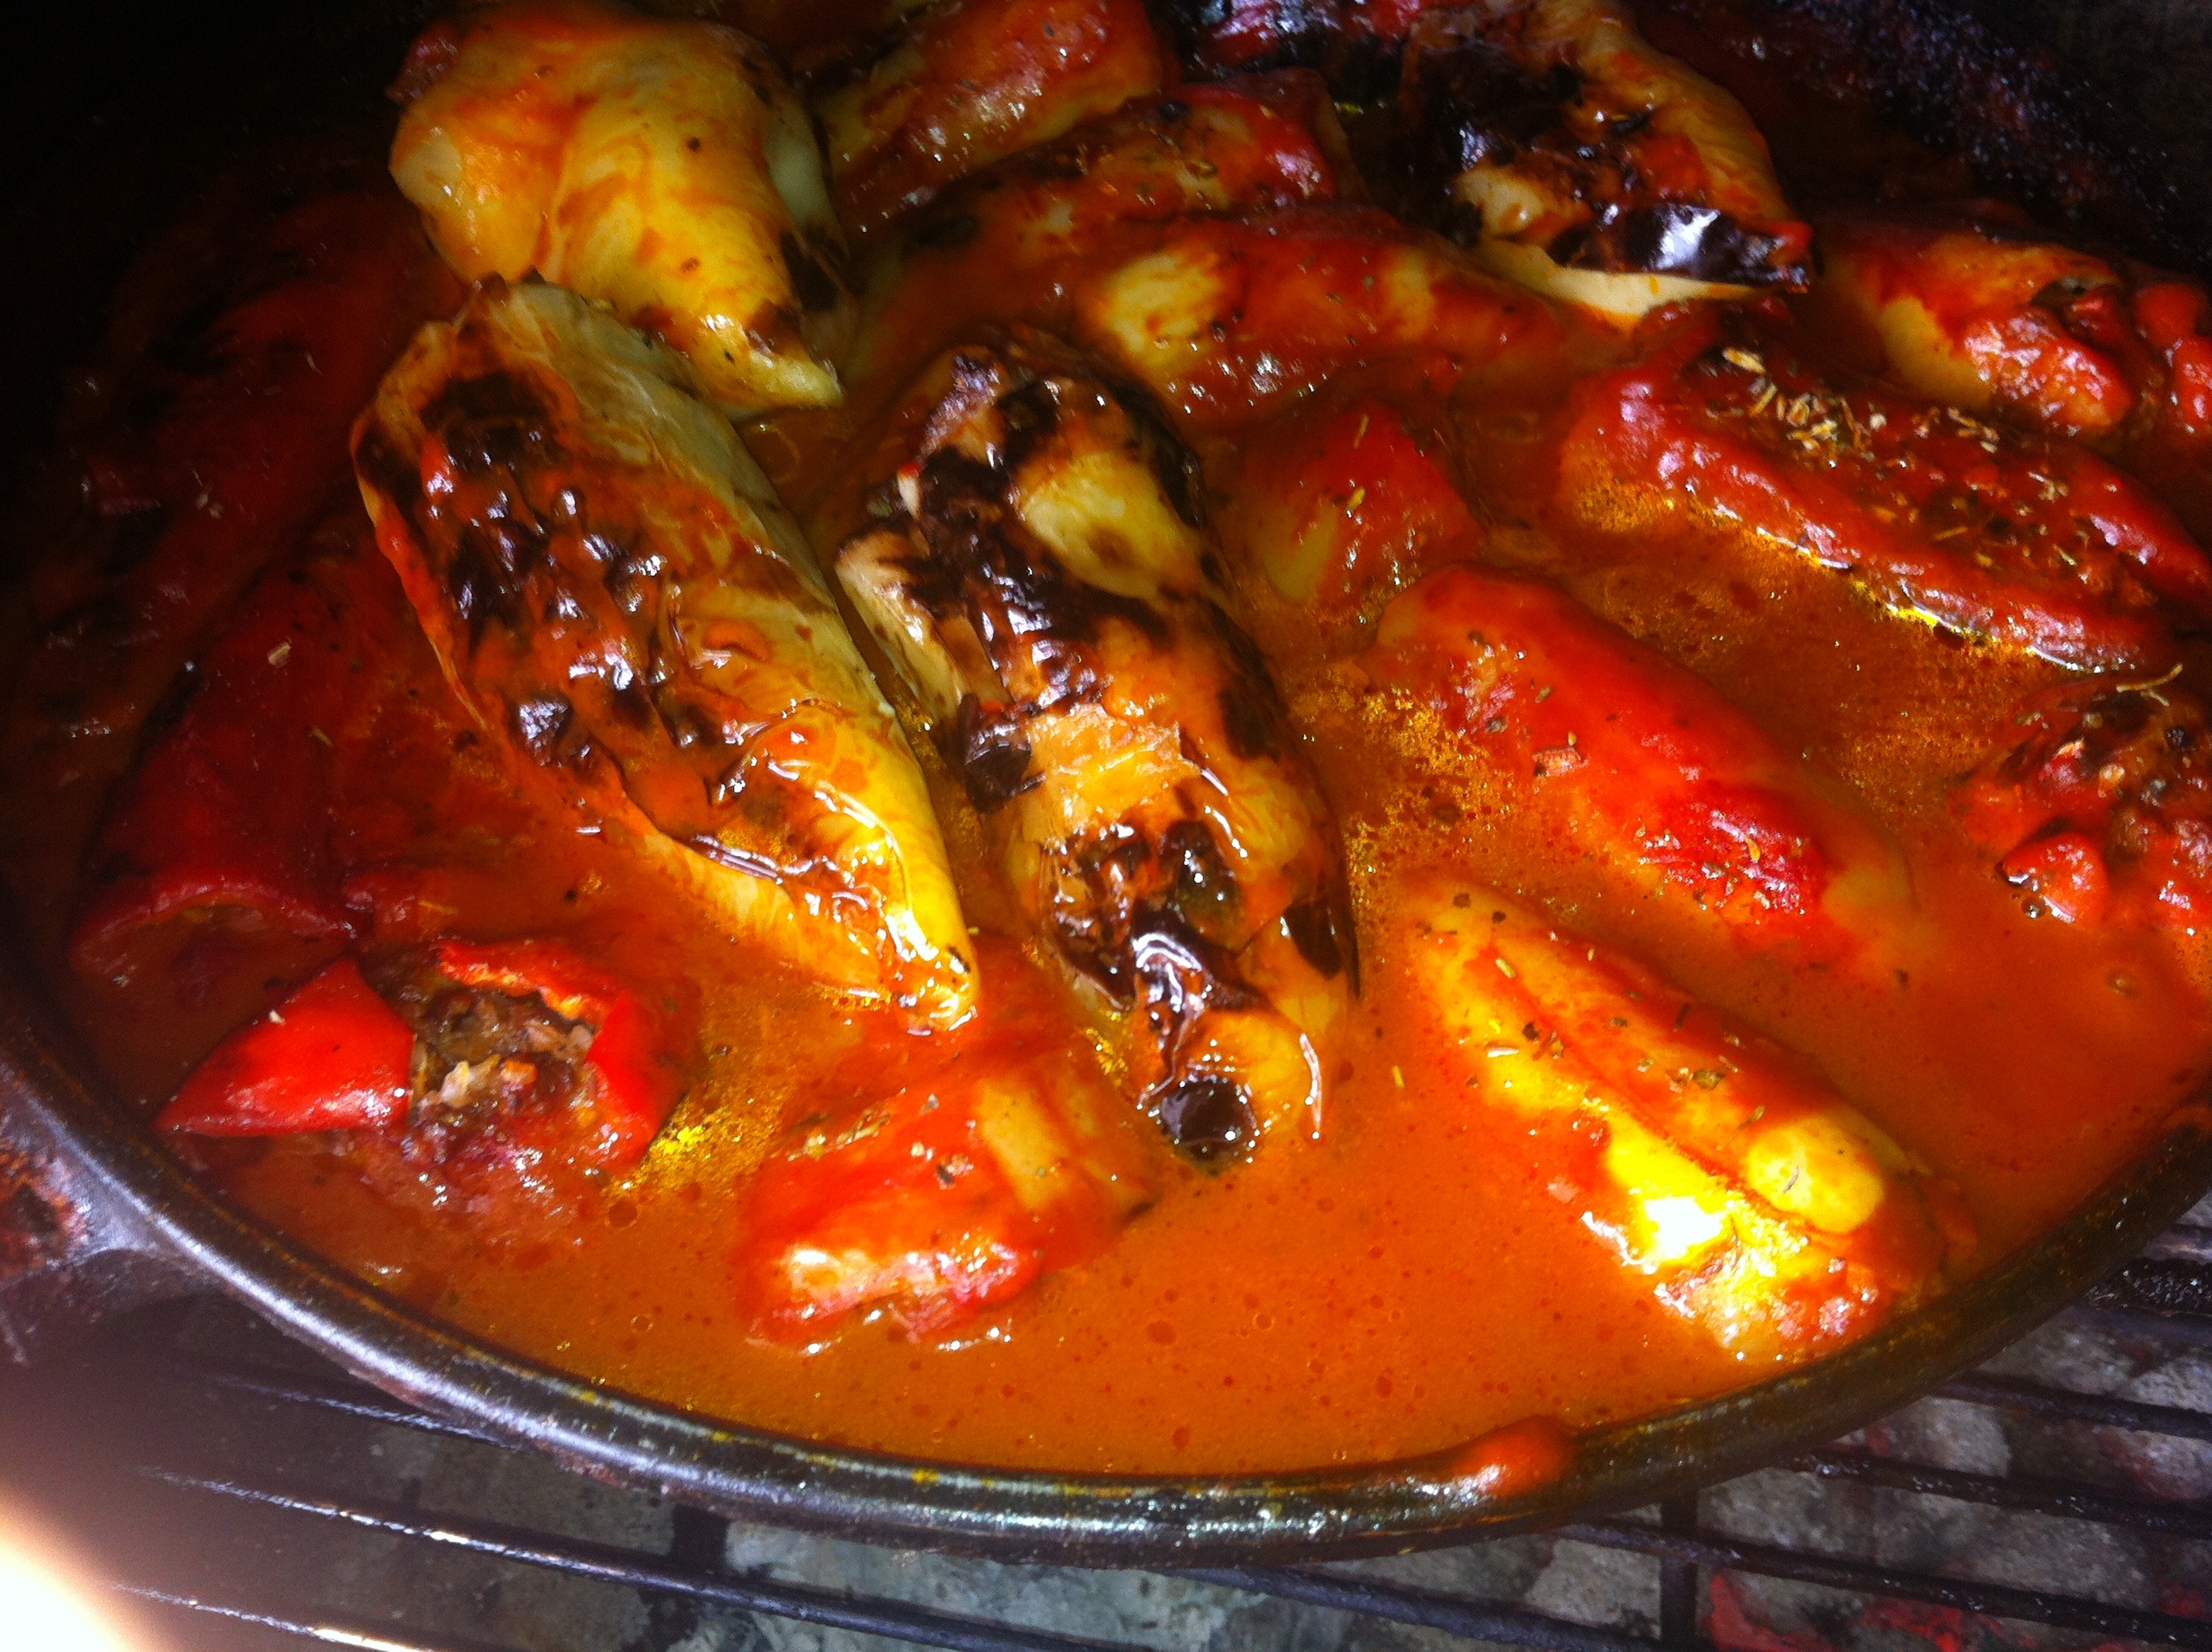
dish, food, red, produce, vegetable, fire, eat, meat, cuisine, asian food, vegetables, paprika, filled, cookware amp kitchen utensils, sambal, tandoori chicken, asam pedas, tteokbokki, sweden oven